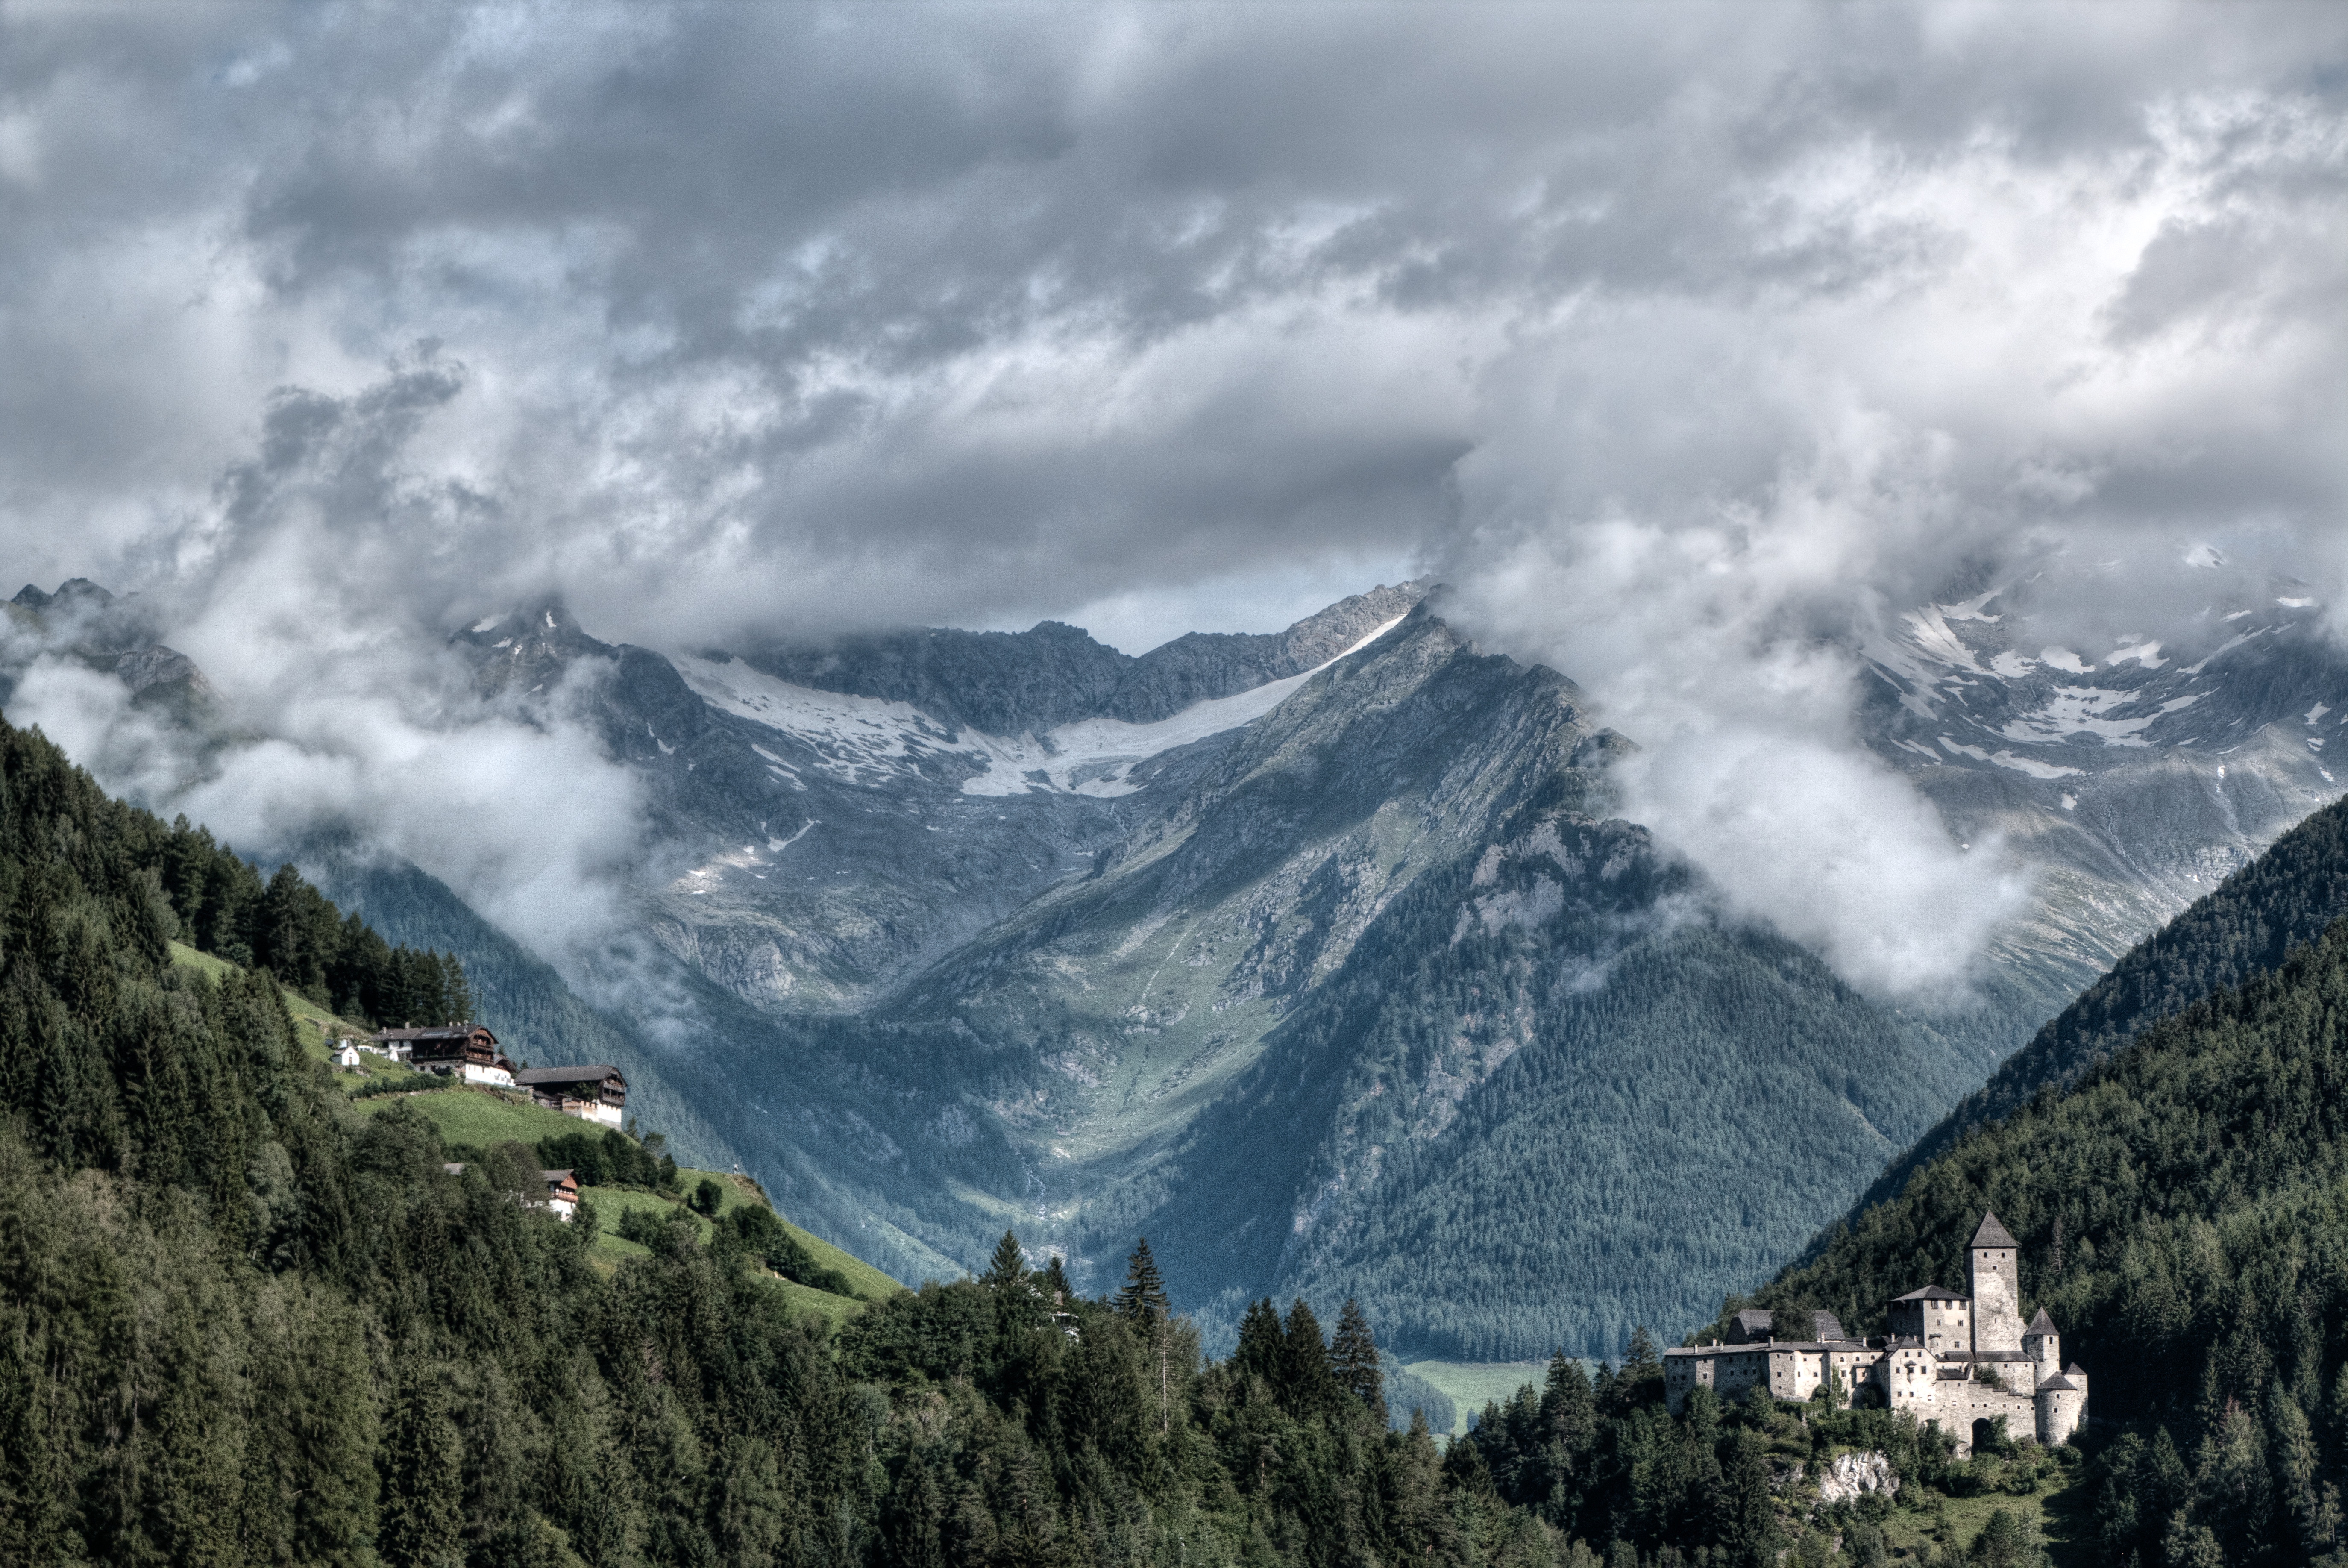
landscape, tree, forest, grass, wilderness, mountain, winter, cloud, sky, hill, valley, mountain range, cumulus, highland, national park, ridge, alps, fell, elevation, mountain pass, hill station, meteorological phenomenon, mountainous landforms, glacial landform, geological phenomenon, mount scenery